Answer in natural language. Considering the relative positions, where is dark cave wall decor photo (highlighted by a blue box) with respect to black colour dog bed (highlighted by a green box)? Choose between the following options: left or right
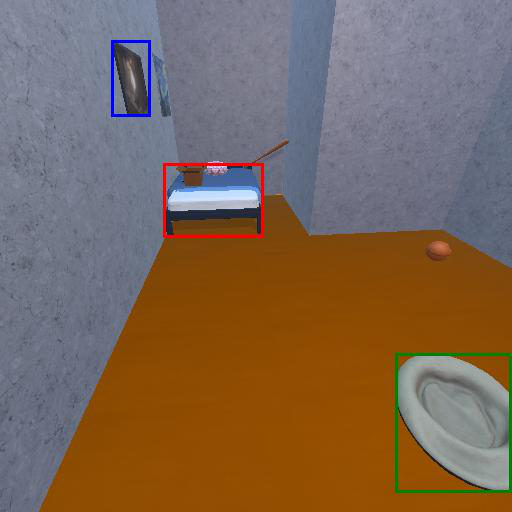
<answer>left</answer>